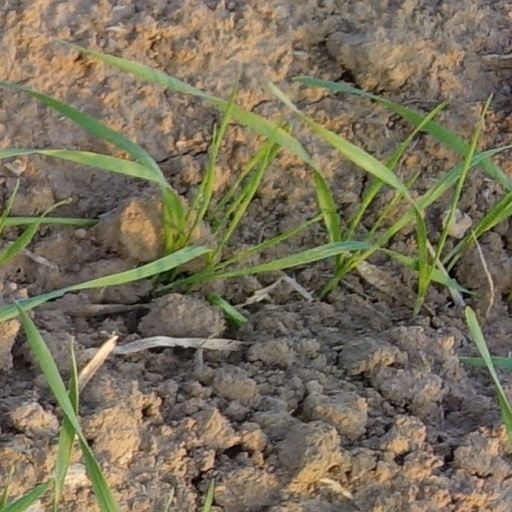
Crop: wheat